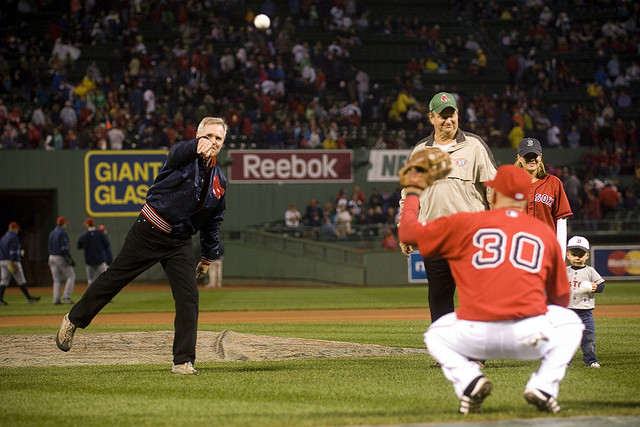
người đàn ông đang ném bóng cho cầu thủ bóng chày áo đỏ